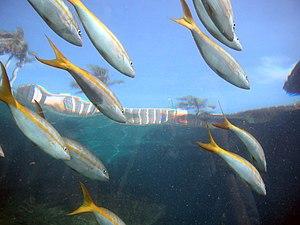
Voici les listes des espèces de poissons de mer et d'eau douce signalées en Guyane. Certaines espèces classées en poissons de mer peuvent se retrouver dans les fleuves ou les marais, mais effectuent une partie de leur cycle en mer.